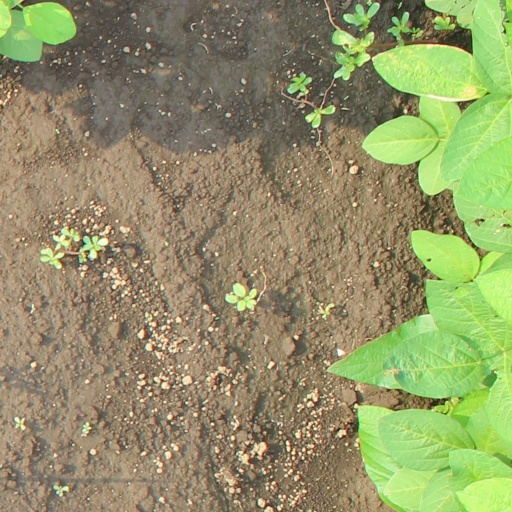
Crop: soybean